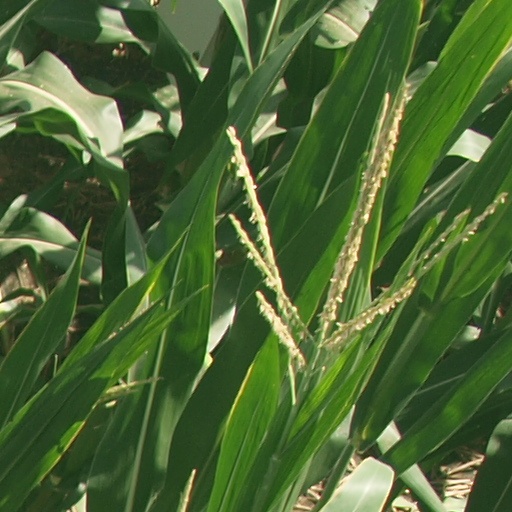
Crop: maize; corn